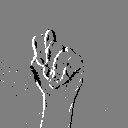
ASL letter: t